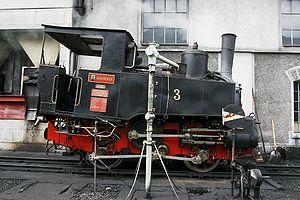
Le chemin de fer de l'Achensee est un chemin de fer à crémaillère à voie métrique en Autriche. Il relie Jenbach à Seespitz sur le lac Achensee.